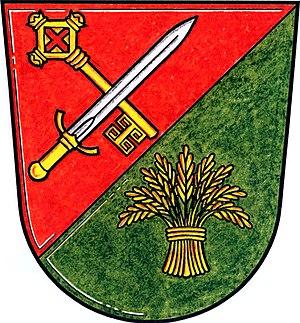
Hosín est une commune du district de České Budějovice, dans la région de Bohême-du-Sud, en République tchèque. Sa population s'élevait à 892 habitants en 2020.